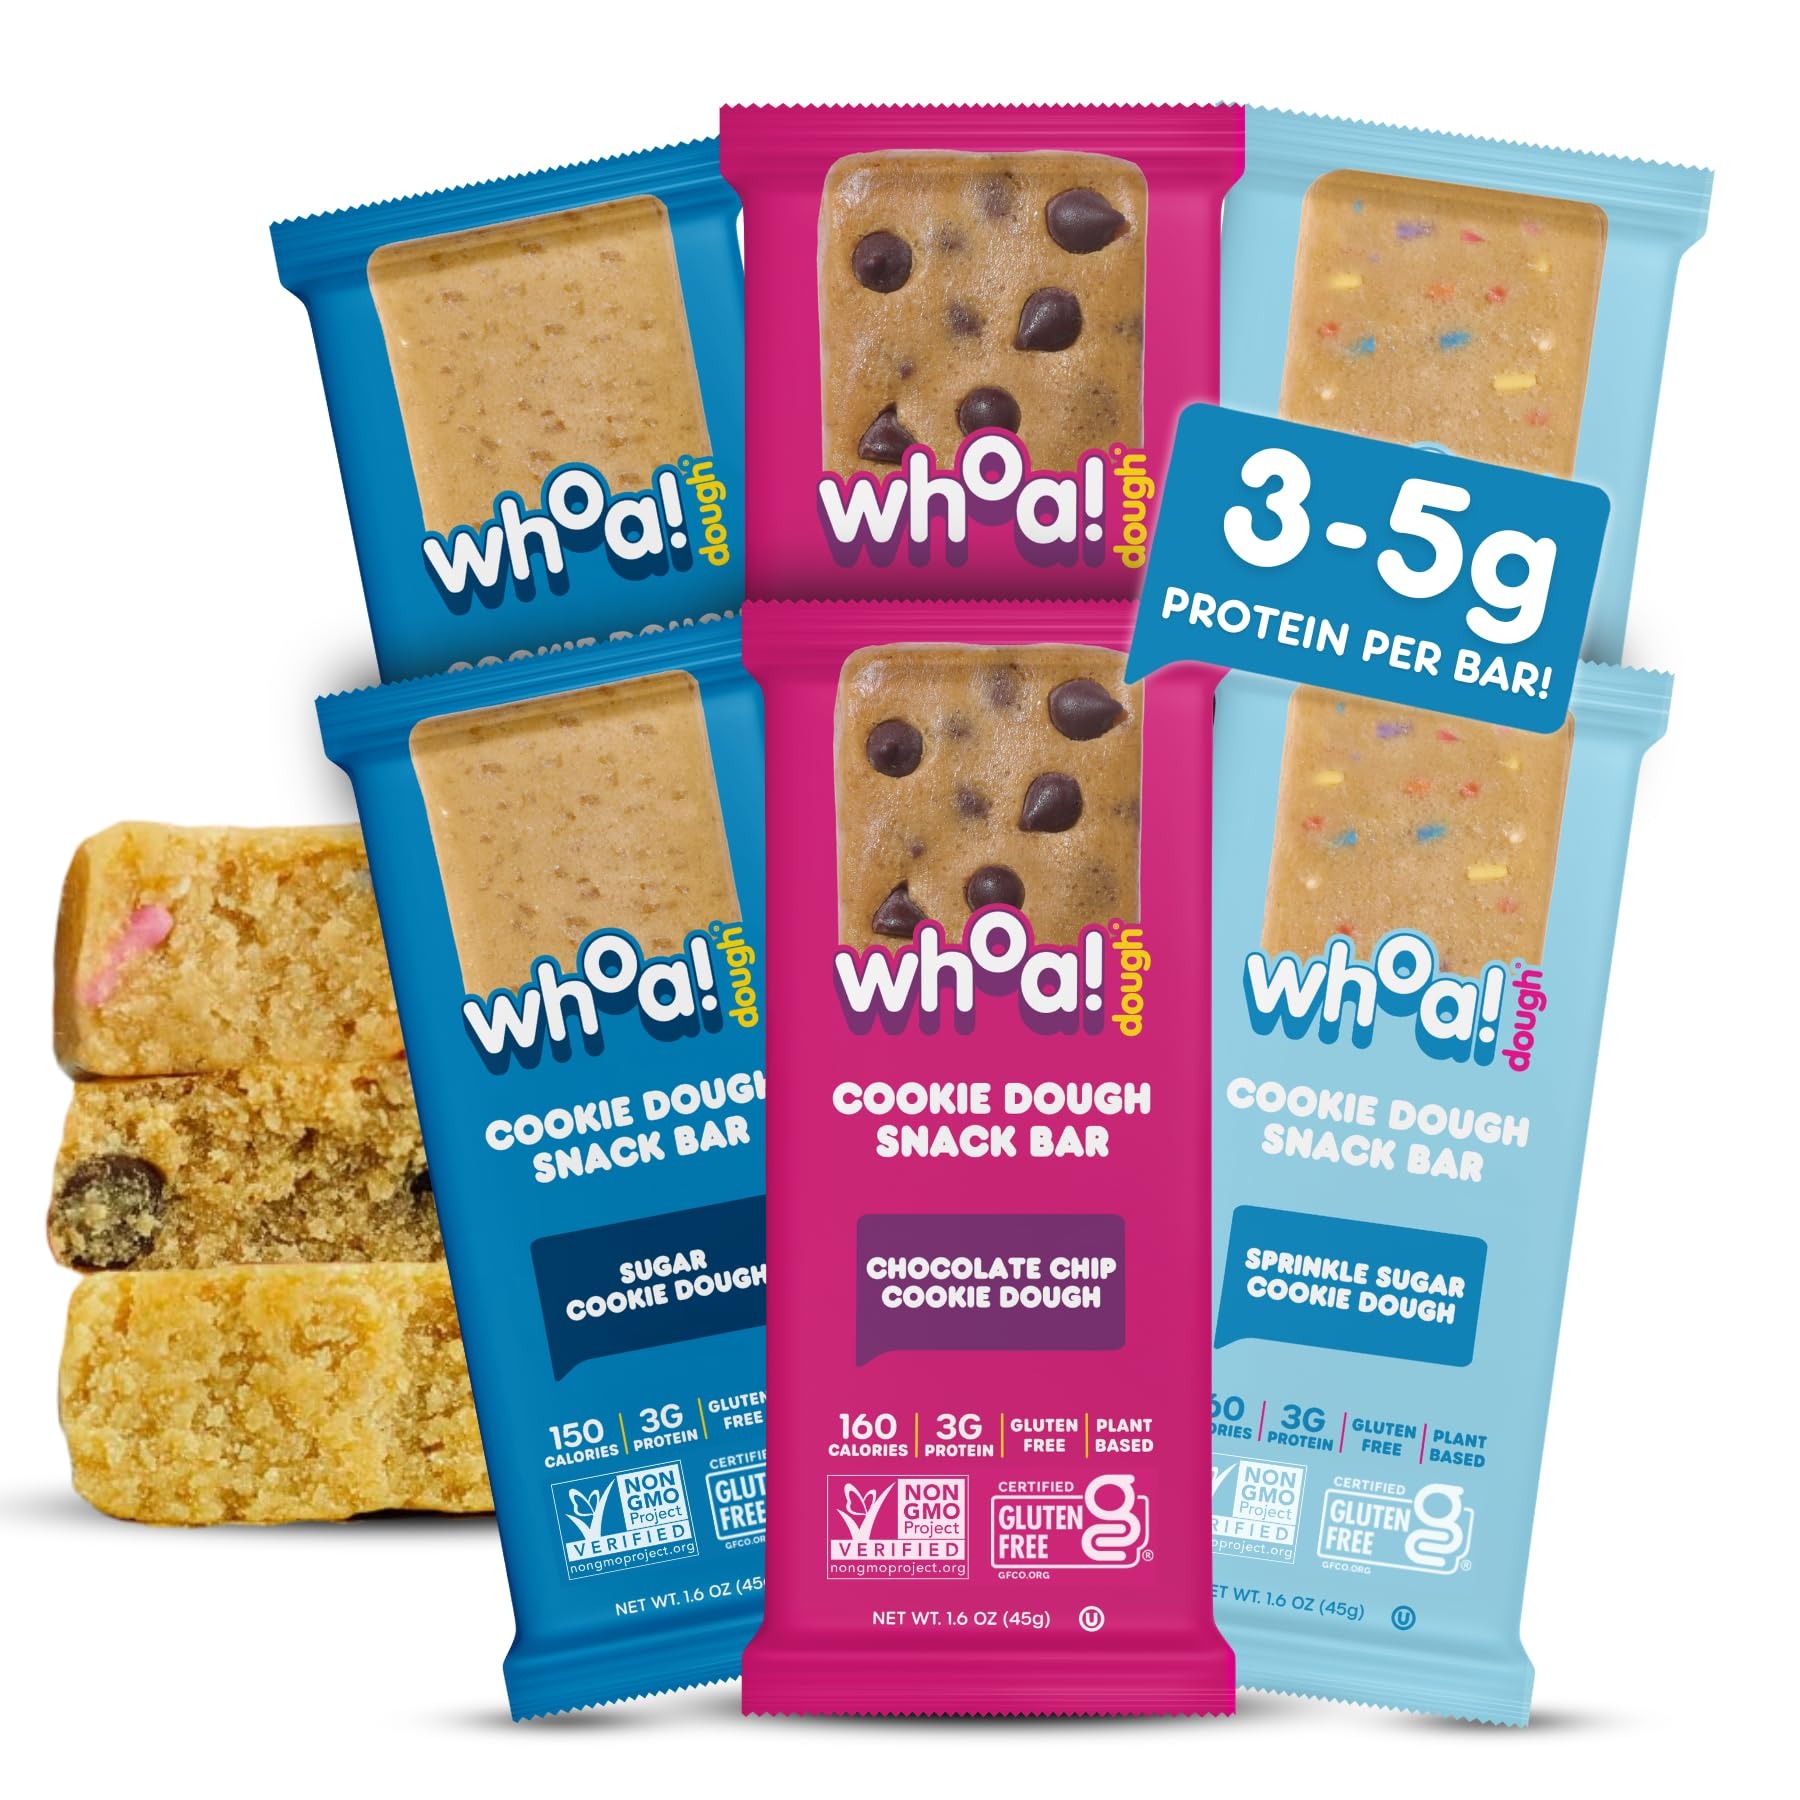
Item Name: Whoa Dough Allergen Friendly Edible Cookie Dough Bars- Certified Non-GMO, Kosher and Gluten Free Bars - Healthy Snack Foods - Plant Based Snacks - Real Ingredients - Variety Pack (6 Bars)
Bullet Point 1: Edible Cookie Dough Snack Bar - Our high calorie and allergen friendly bars are made with real ingredients to satisfy your sweet tooth. The perfect midday treat or kids’ school snack.
Bullet Point 2: Sweet Satisfaction - Gluten free cookie dough with a smooth texture, just like homemade soft baked cookies. This variety pack is allergen friendly and have high protein.
Bullet Point 3: Real Ingredients - Skip the chocolate bars, candy bars, and chocolate chip cookies. Try our plant based and vegan friendly gluten free bar. Certified non-GMO, gluten-free and kosher.
Bullet Point 4: Cookie Dough Indulgence - Give our allergen friendly 6 flavors of cookie dough bar snacks a try: Sugar Cookie, Sprinkle Sugar, Oatmeal Chocolate Chip, Oatmeal Raisin, Brownie Batter, Chocolate Chip.
Bullet Point 5: Made For On-The-Go - A cookie dough bar in a convenient size to eat chilled or on-the-go so you can always snack happy! (Bars have a shelf-life of 12 months; refrigeration not required).
Product Description: The Allergen Friendly Variety pack includes "Sugar Cookie, Sprinkle Sugar, Oatmeal Chocolate Chip, Oatmeal Raisin, Brownie Batter, and Chocolate Chip" (1 Bar of each), 150 calories. 4 g protein. 9 g sugar. 5 g fat. Gluten free. Plant based cookie dough. Whoa dough is the amazing gluten free, plant based, non-GMO, dairy free, egg free, soy free, no artificial flavor having, protein delivering, happy-inducing, health conscious cookie dough bar! And, yes, they're vegan. Non-GMO Project verified. nongmoproject.org. Real cookie dough bars. Real ingredients. Live healthy snack happy. whoadough.com. (hashtag)WhoaDough.
Value: 9.6
Unit: Ounce

Price: 28.48